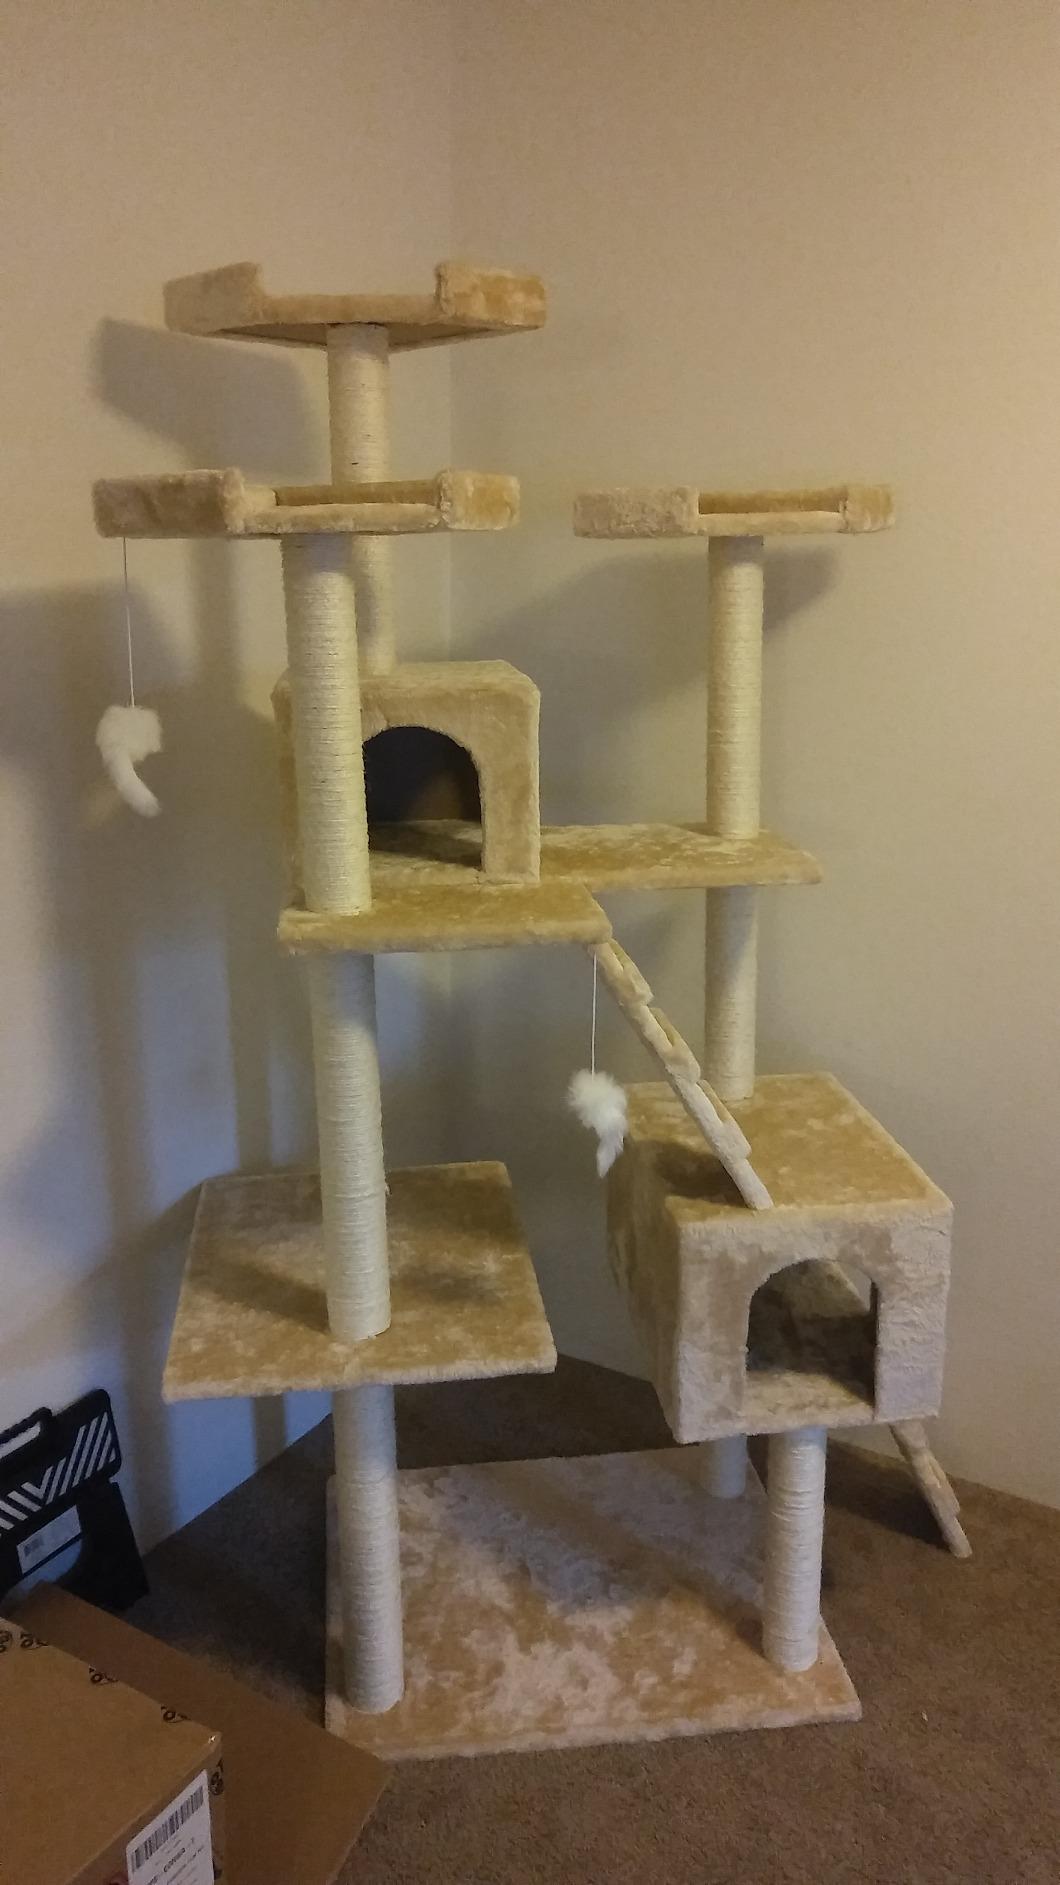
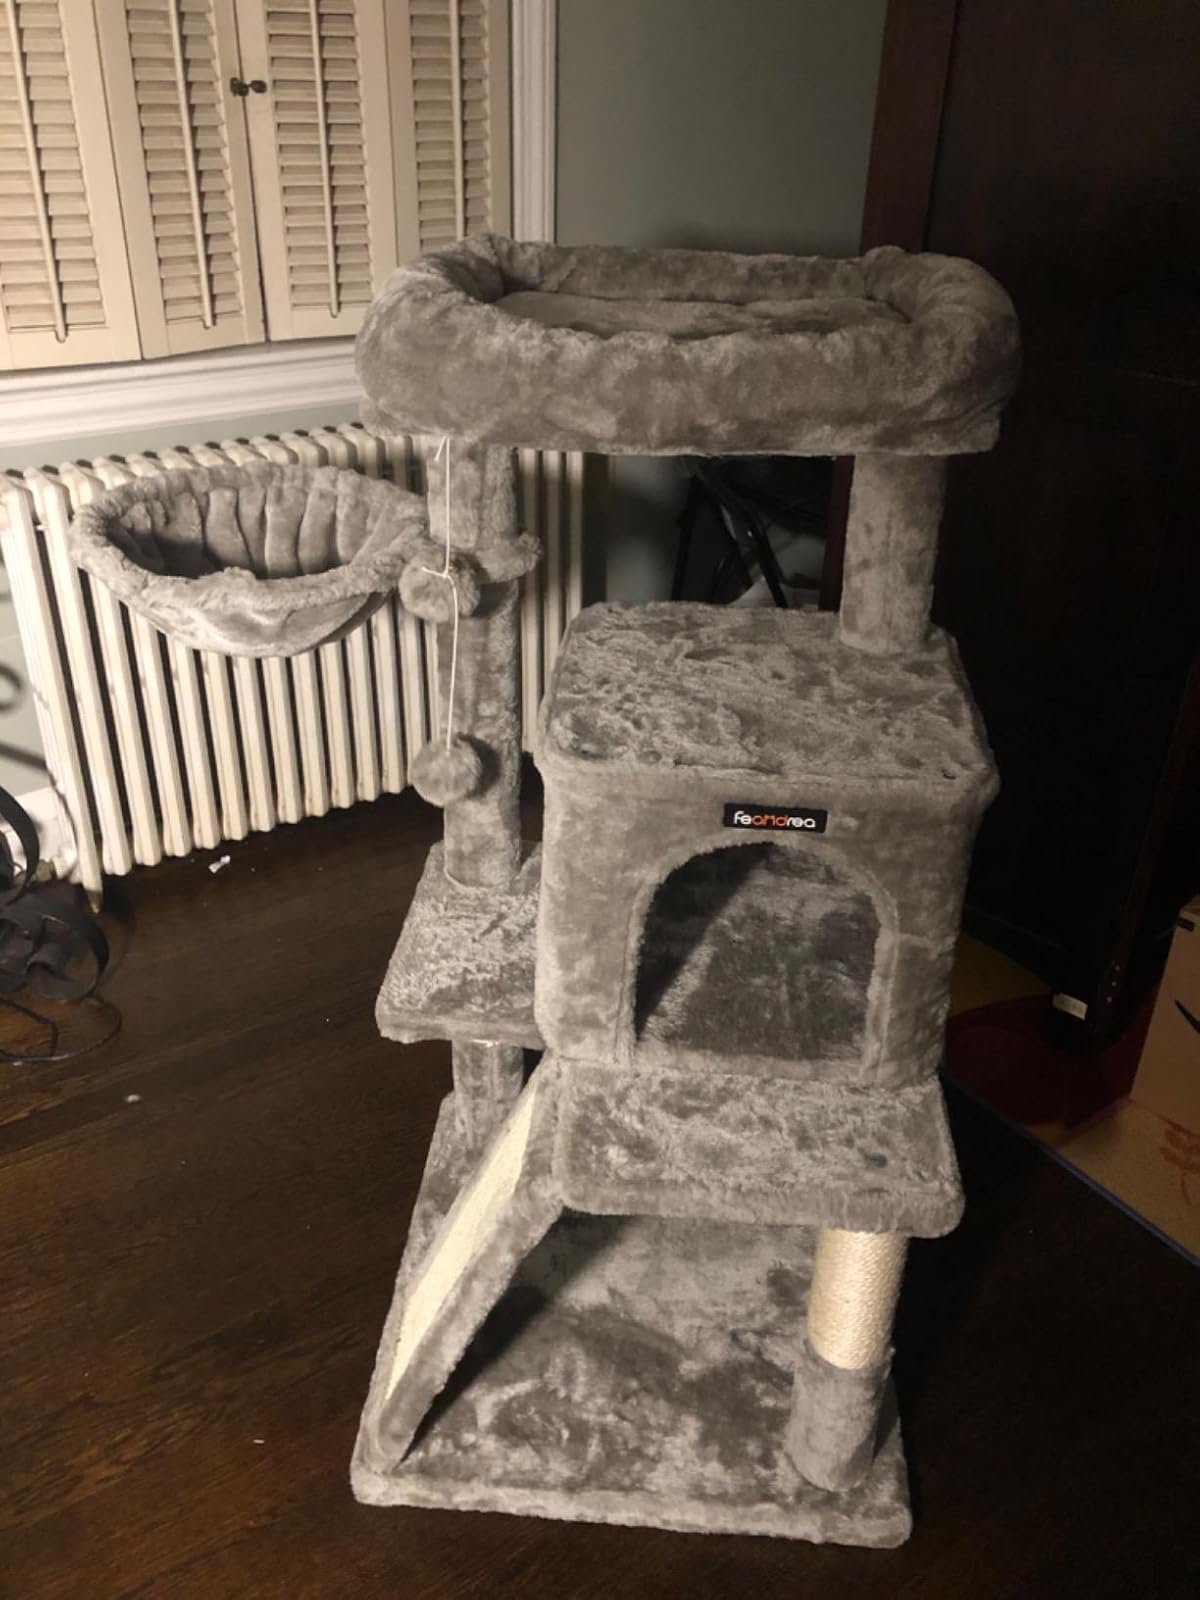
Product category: items_cat tree
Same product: no